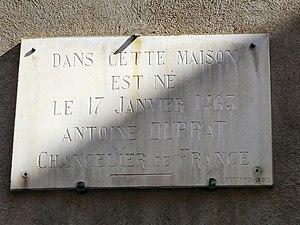
Plaque apposée sur la façade de l'hôtel Duprat, Issoire, Puy-de-Dôme, France.
Anthoine Du Prat, chevalier de Nantouillet, baron de Thiern et de Thoury, sire de Murat, comte de la Valteline, Chancelier de France, de Bretagne, du duché de Milan, et de l’ordre du Roi, évêque de Valence, de Die, de Meaux et d’Albi, archevêque de Sens, cardinal du titre de Sainte-Anastasie, primat des Gaules et de Germanie, légat a latere, Chancelier de l'Ordre de Saint Michel, est un cardinal-légat français, à l'origine de la révolution de fond que constitue la haute Renaissance française.